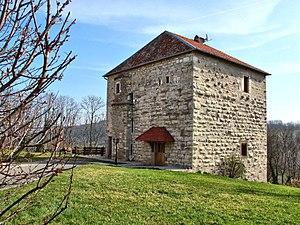
Inscrit aux monuments historiques sous le numéro PA00101633
Côtebrune est une commune française située dans le département du Doubs, en région Bourgogne-Franche-Comté.
Cet article recense les monuments historiques du Doubs, à l'exclusion de ceux de Besançon et Montbéliard qui font l'objet de deux articles séparés.
Le Donjon de Côtebrune est le reste d'un édifice fortifié des XIVᵉ, XVᵉ siècles situé à Côtebrune dans le département du Doubs en Franche-Comté